Basilicata

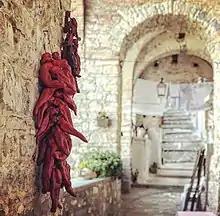
Peperone crusco, a staple of the cuisine of Basilicata

Cave paintings were found in the Tuppo dei Sassi site (or Ranaldi shelter, after its discoverer Francesco Ranaldi, archaeologist and museum director), a prehistoric site in the Filiano territory, considered the oldest artistic trace in Basilicata. During the Greek colonisation era, artists like the Pisticci Painter and the Amykos Painter operated in the area of Metaponto around the 5th century BC. Metaponto is one of the largest and earliest Greek centres of vase painting in Italy; the Lucanian vase painting began around 430 BC, with the works of the Pisticci Painter. In the Armento area the Kritonios Crown and the Armento Rider were found, now exposed in Munich and London respectively.